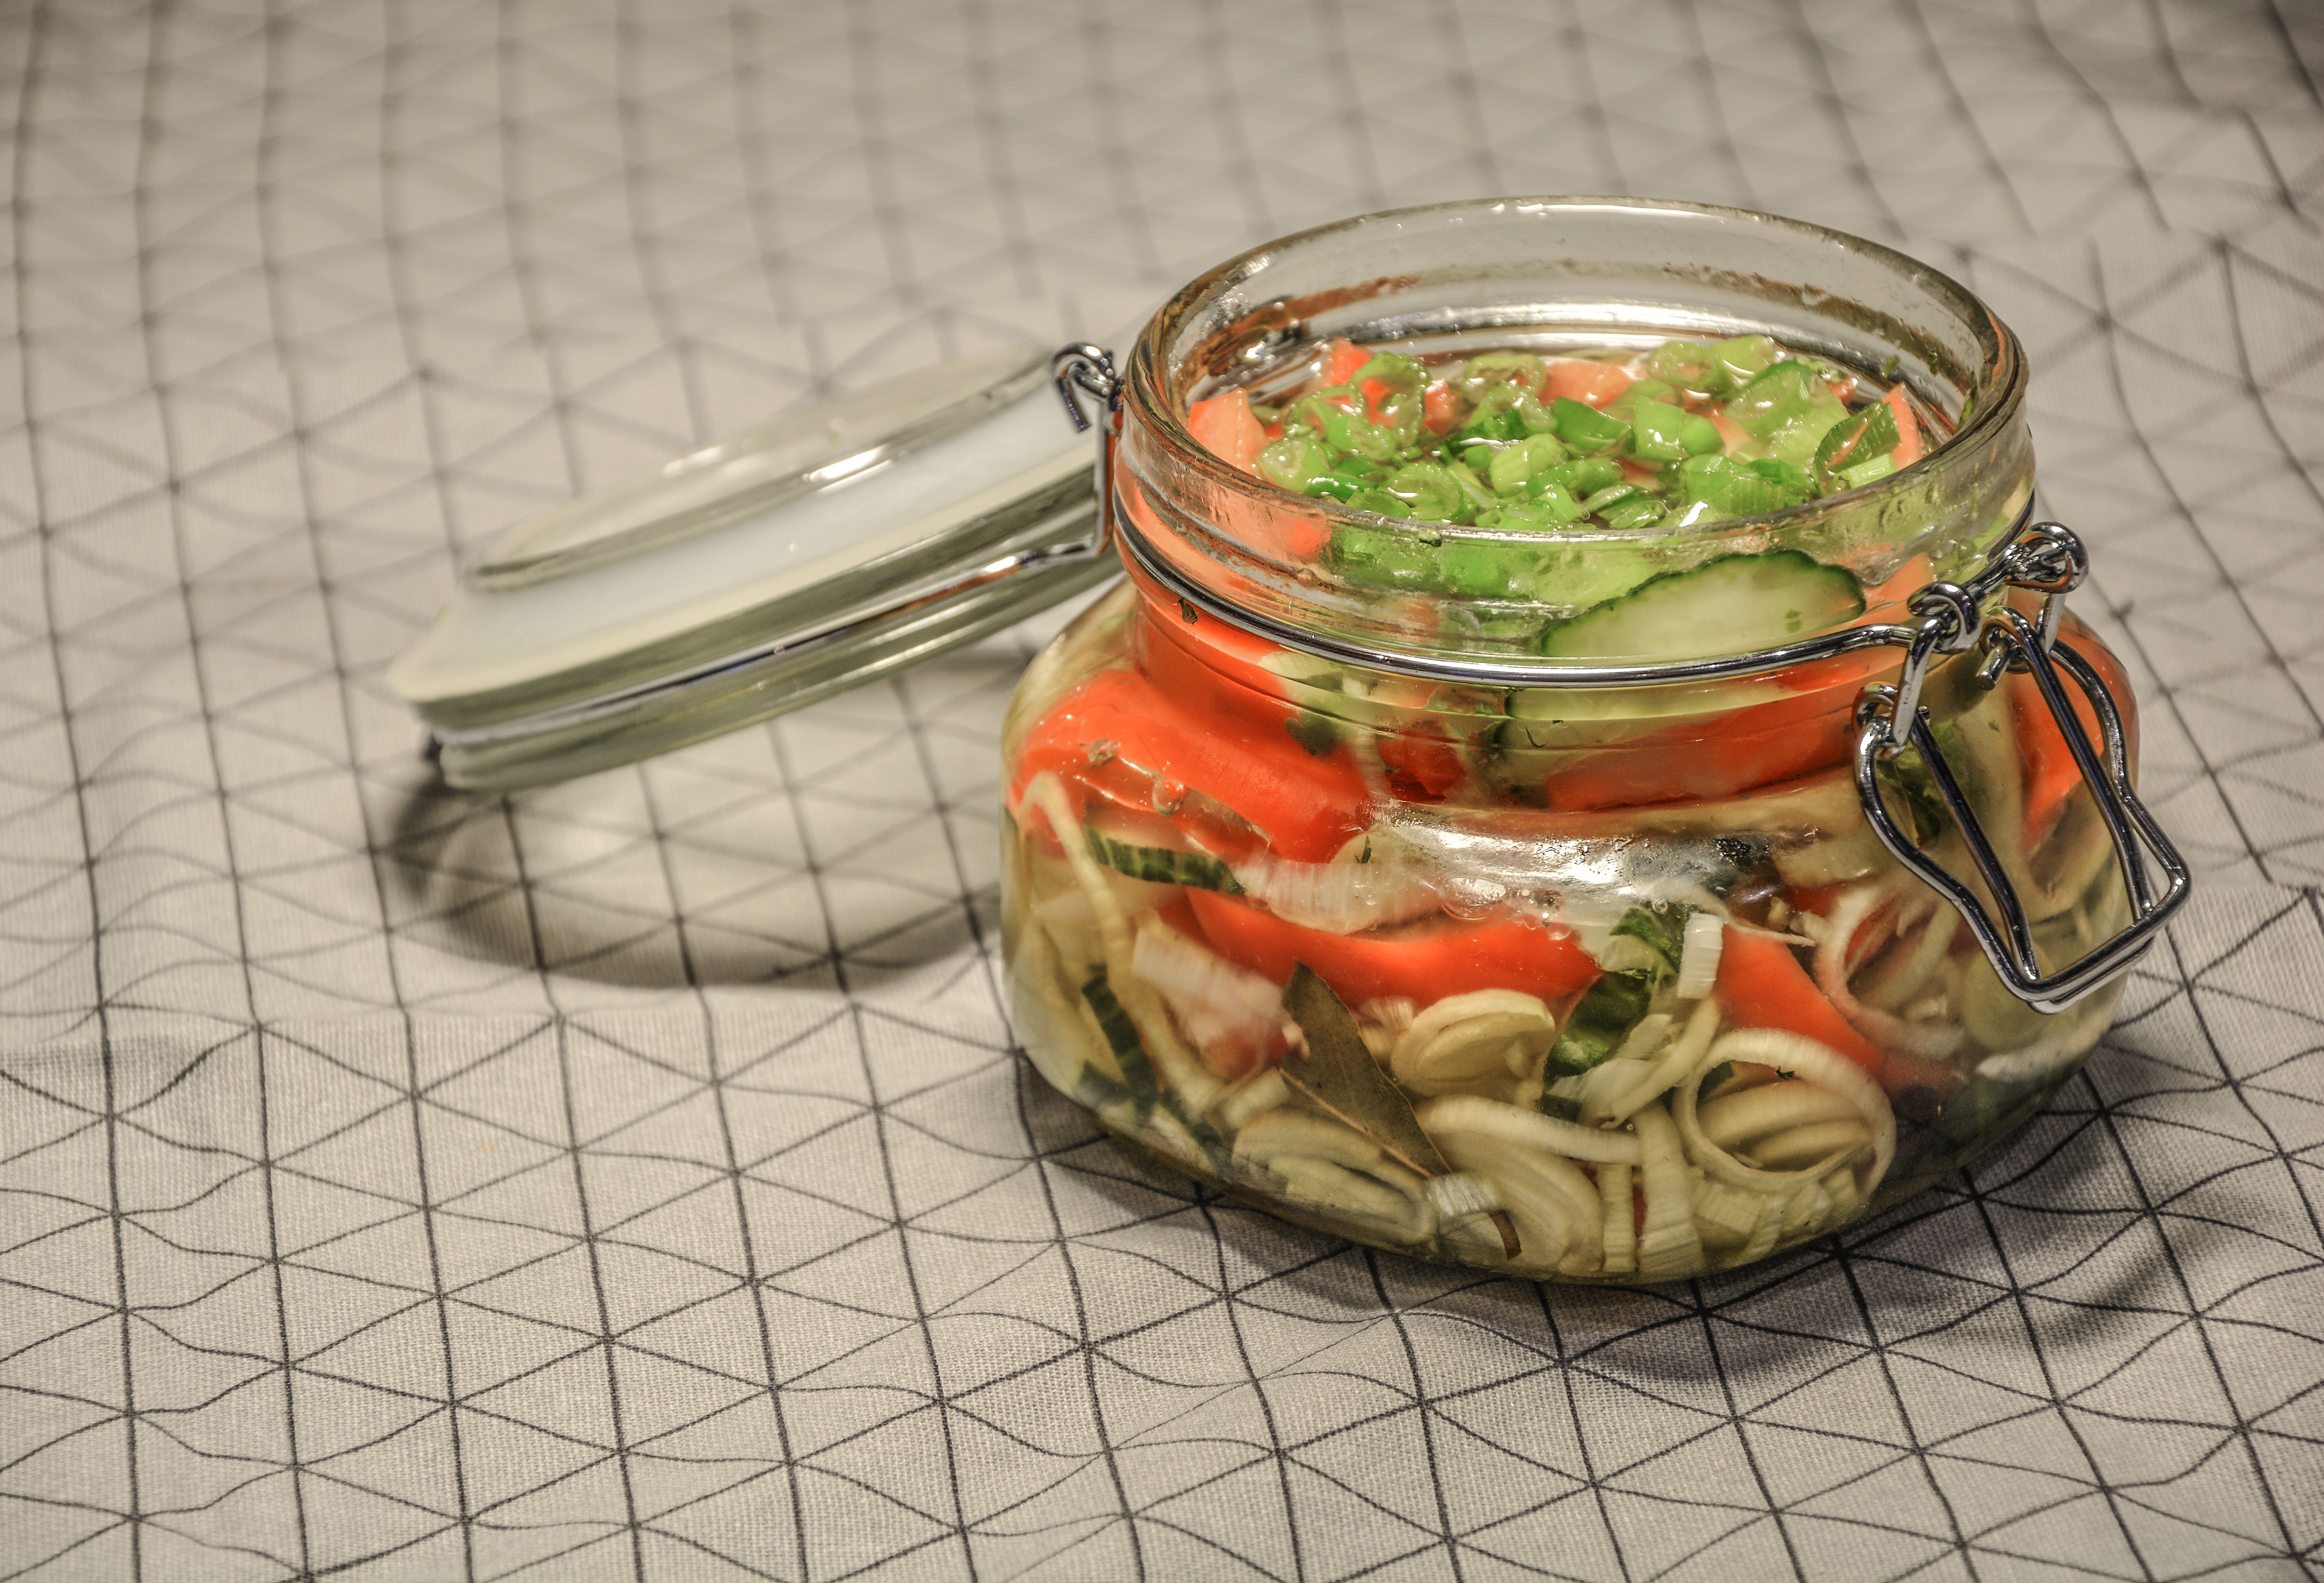
winter, glass, jar, dish, food, salad, ingredient, produce, vegetable, natural, healthy, cuisine, homemade, cucumber, pickles, vegetarian, diet, canning, canned, preserved, flowering plant, marinated, pickled, pickling, food preservation, winter supplies, weck